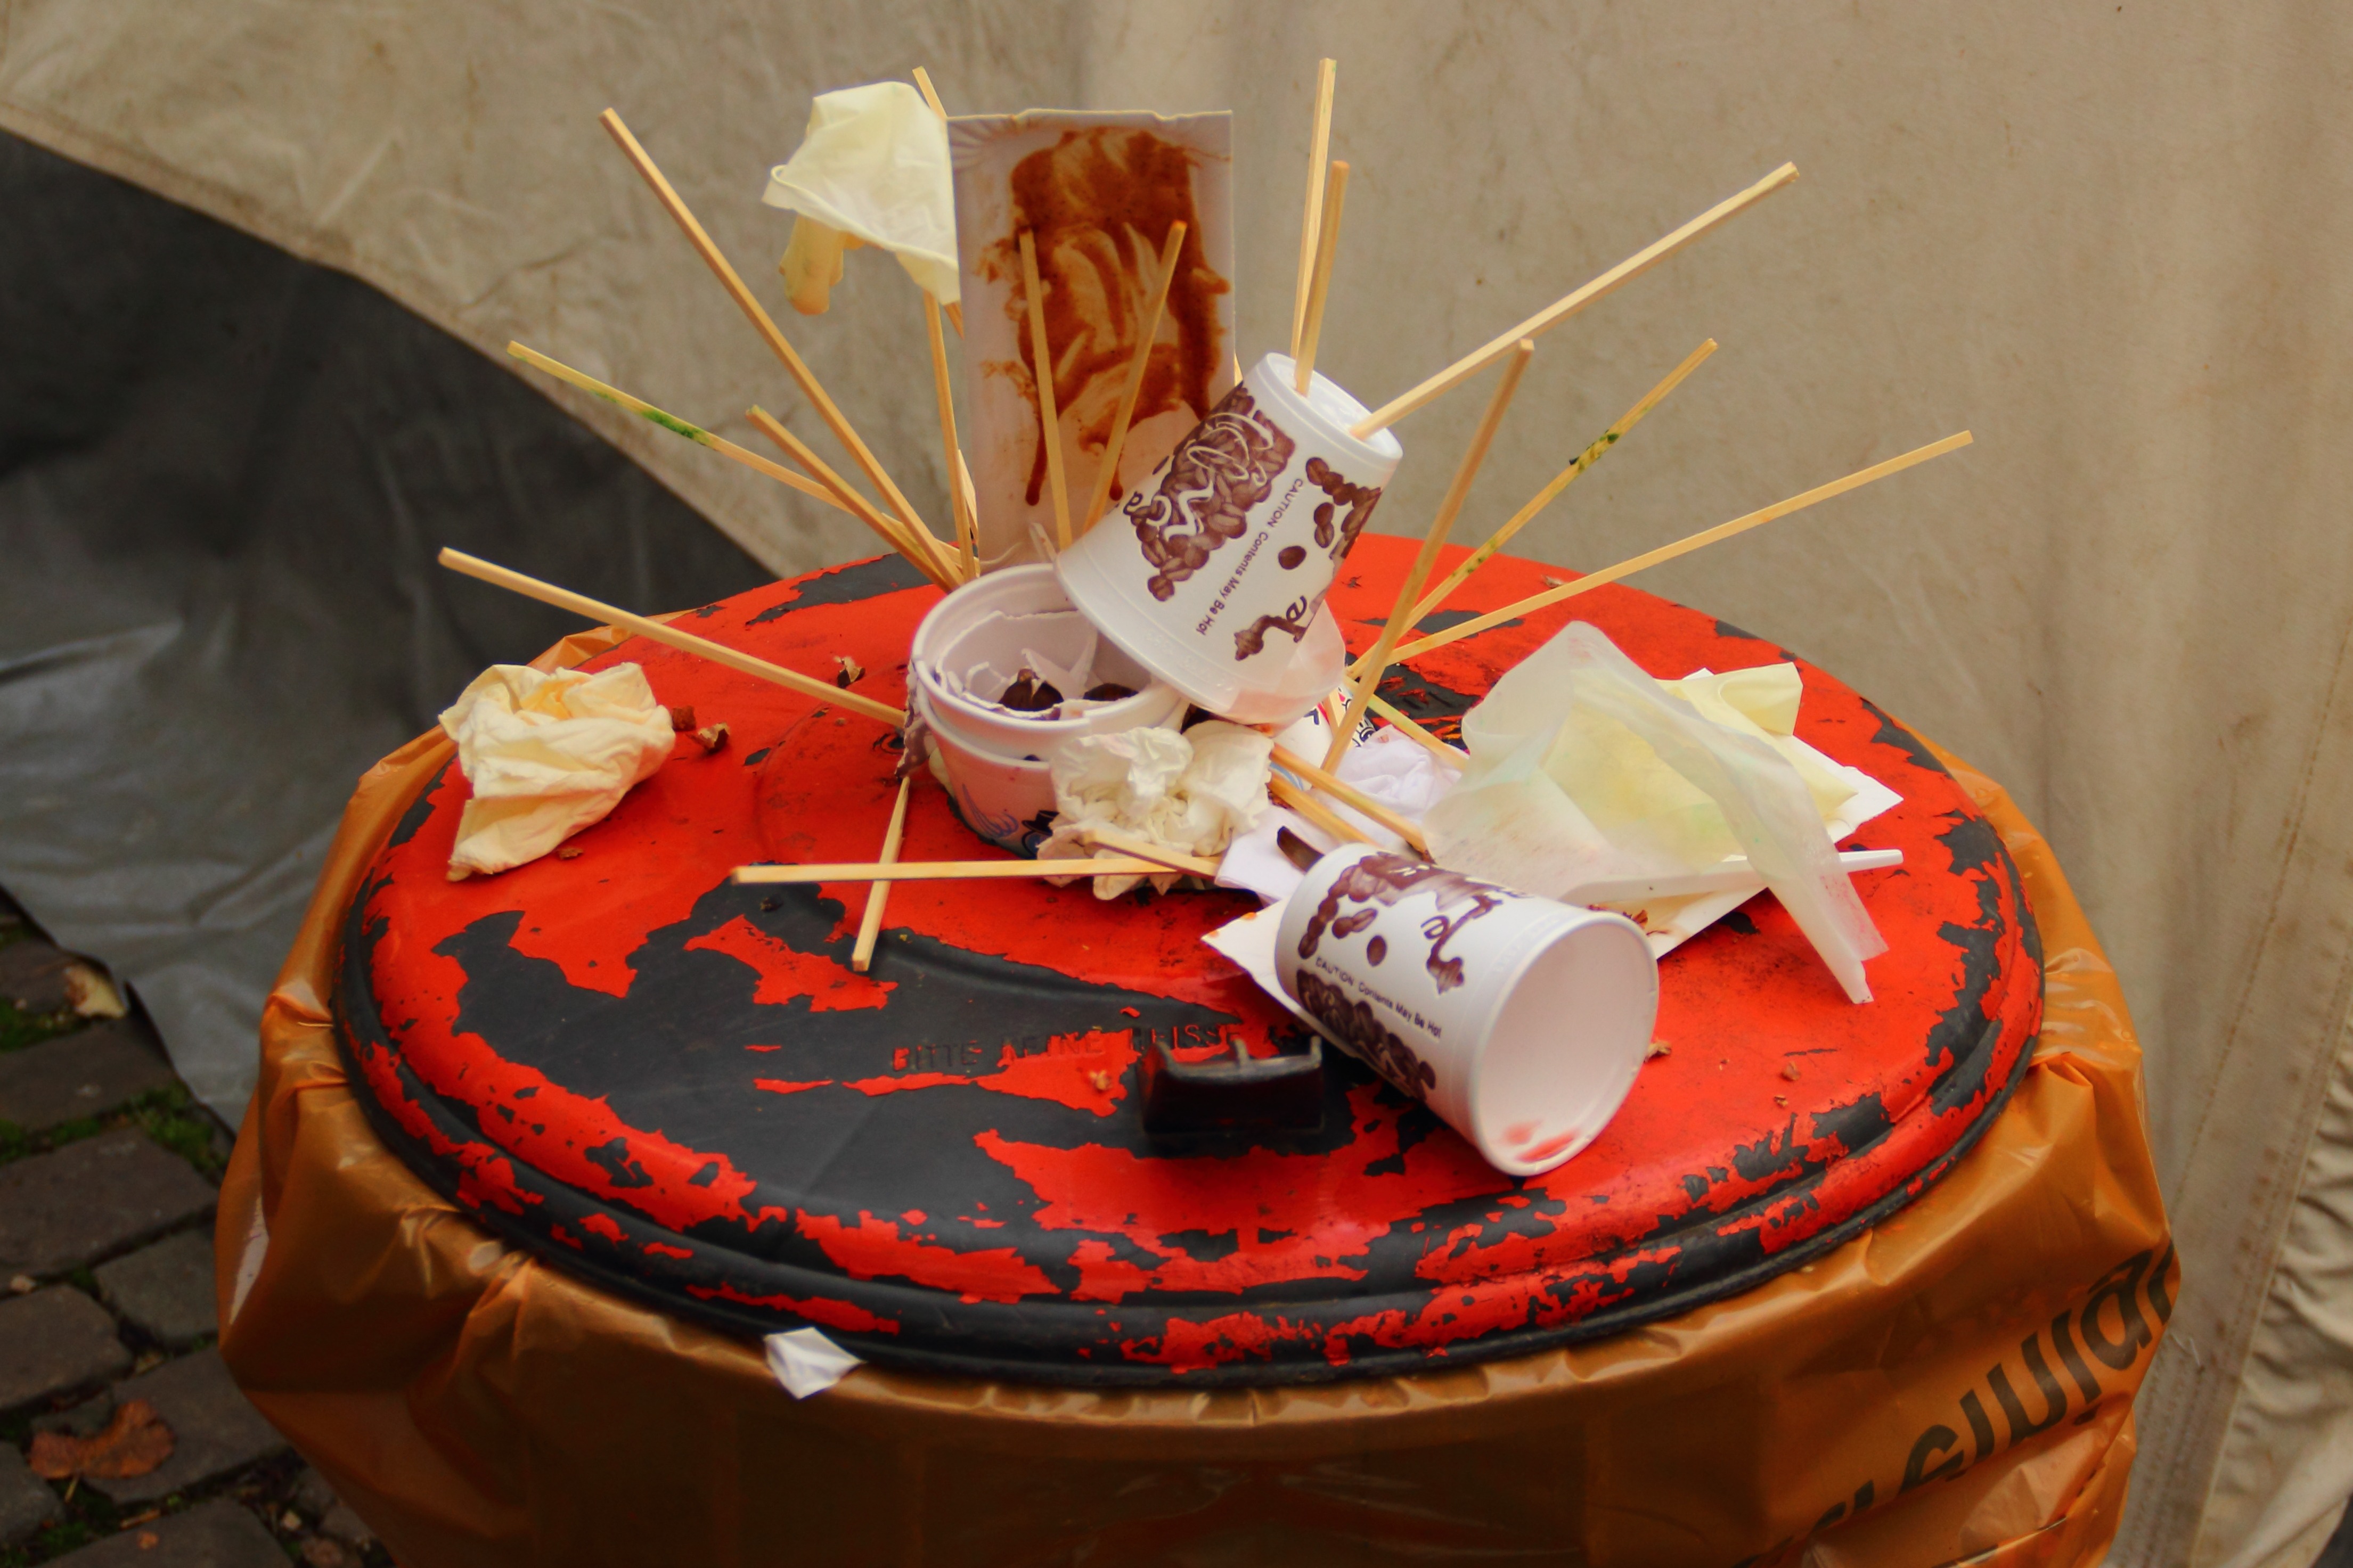
food, red, dessert, cuisine, cake, birthday cake, full, icing, party, waste, garbage, dustbin, crowded, baked goods, torte, waste bins, garbage can, throw away society, ton of plastic, buttercream, cake decorating